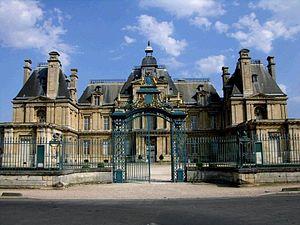
Le château de Maisons-Laffitte, à l'origine château de Maisons ou château de Maisons-sur-Seine, situé à Maisons-Laffitte dans le département des Yvelines, est considéré comme un chef-d'œuvre de l'architecture civile du XVIIᵉ siècle. Constituant une référence dans l'histoire de l'architecture française, il marque la transition entre la fin de l'architecture de la renaissance tardive et celle du classicisme.